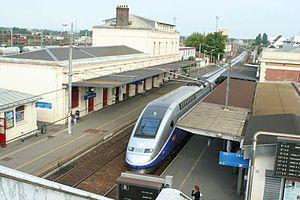
Mantes-la-Jolie est une commune française du département des Yvelines et de la région Île-de-France, chef-lieu d'arrondissement. C'est une ville moyenne, située sur la rive gauche de la Seine, à 57 km à l'ouest de Paris.